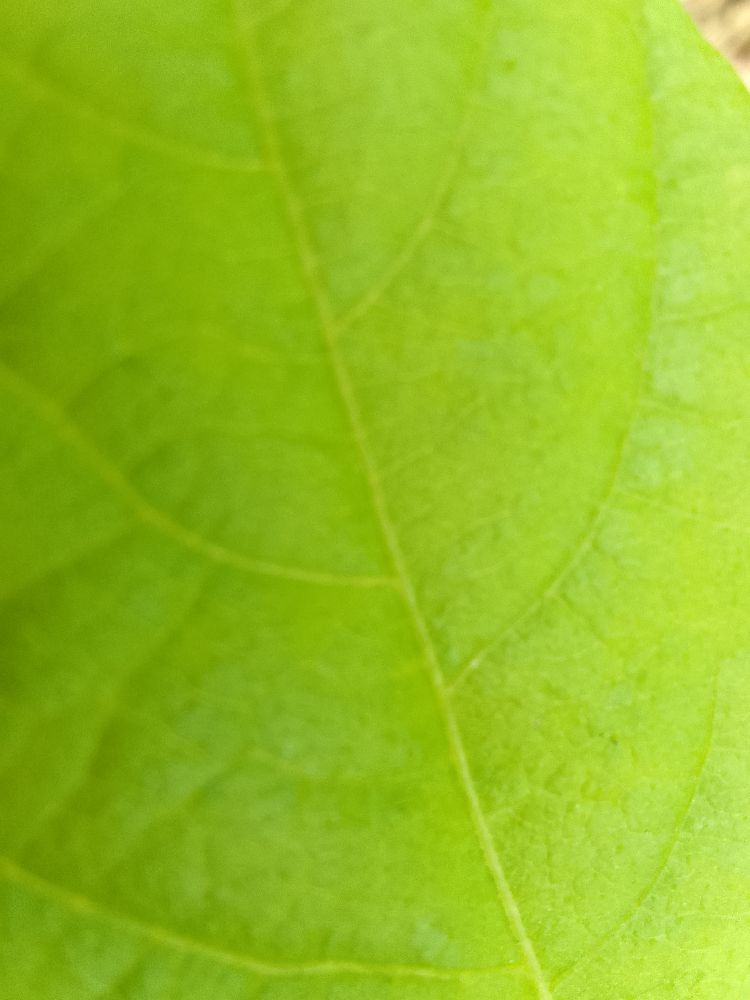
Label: healthy